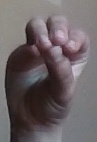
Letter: ha